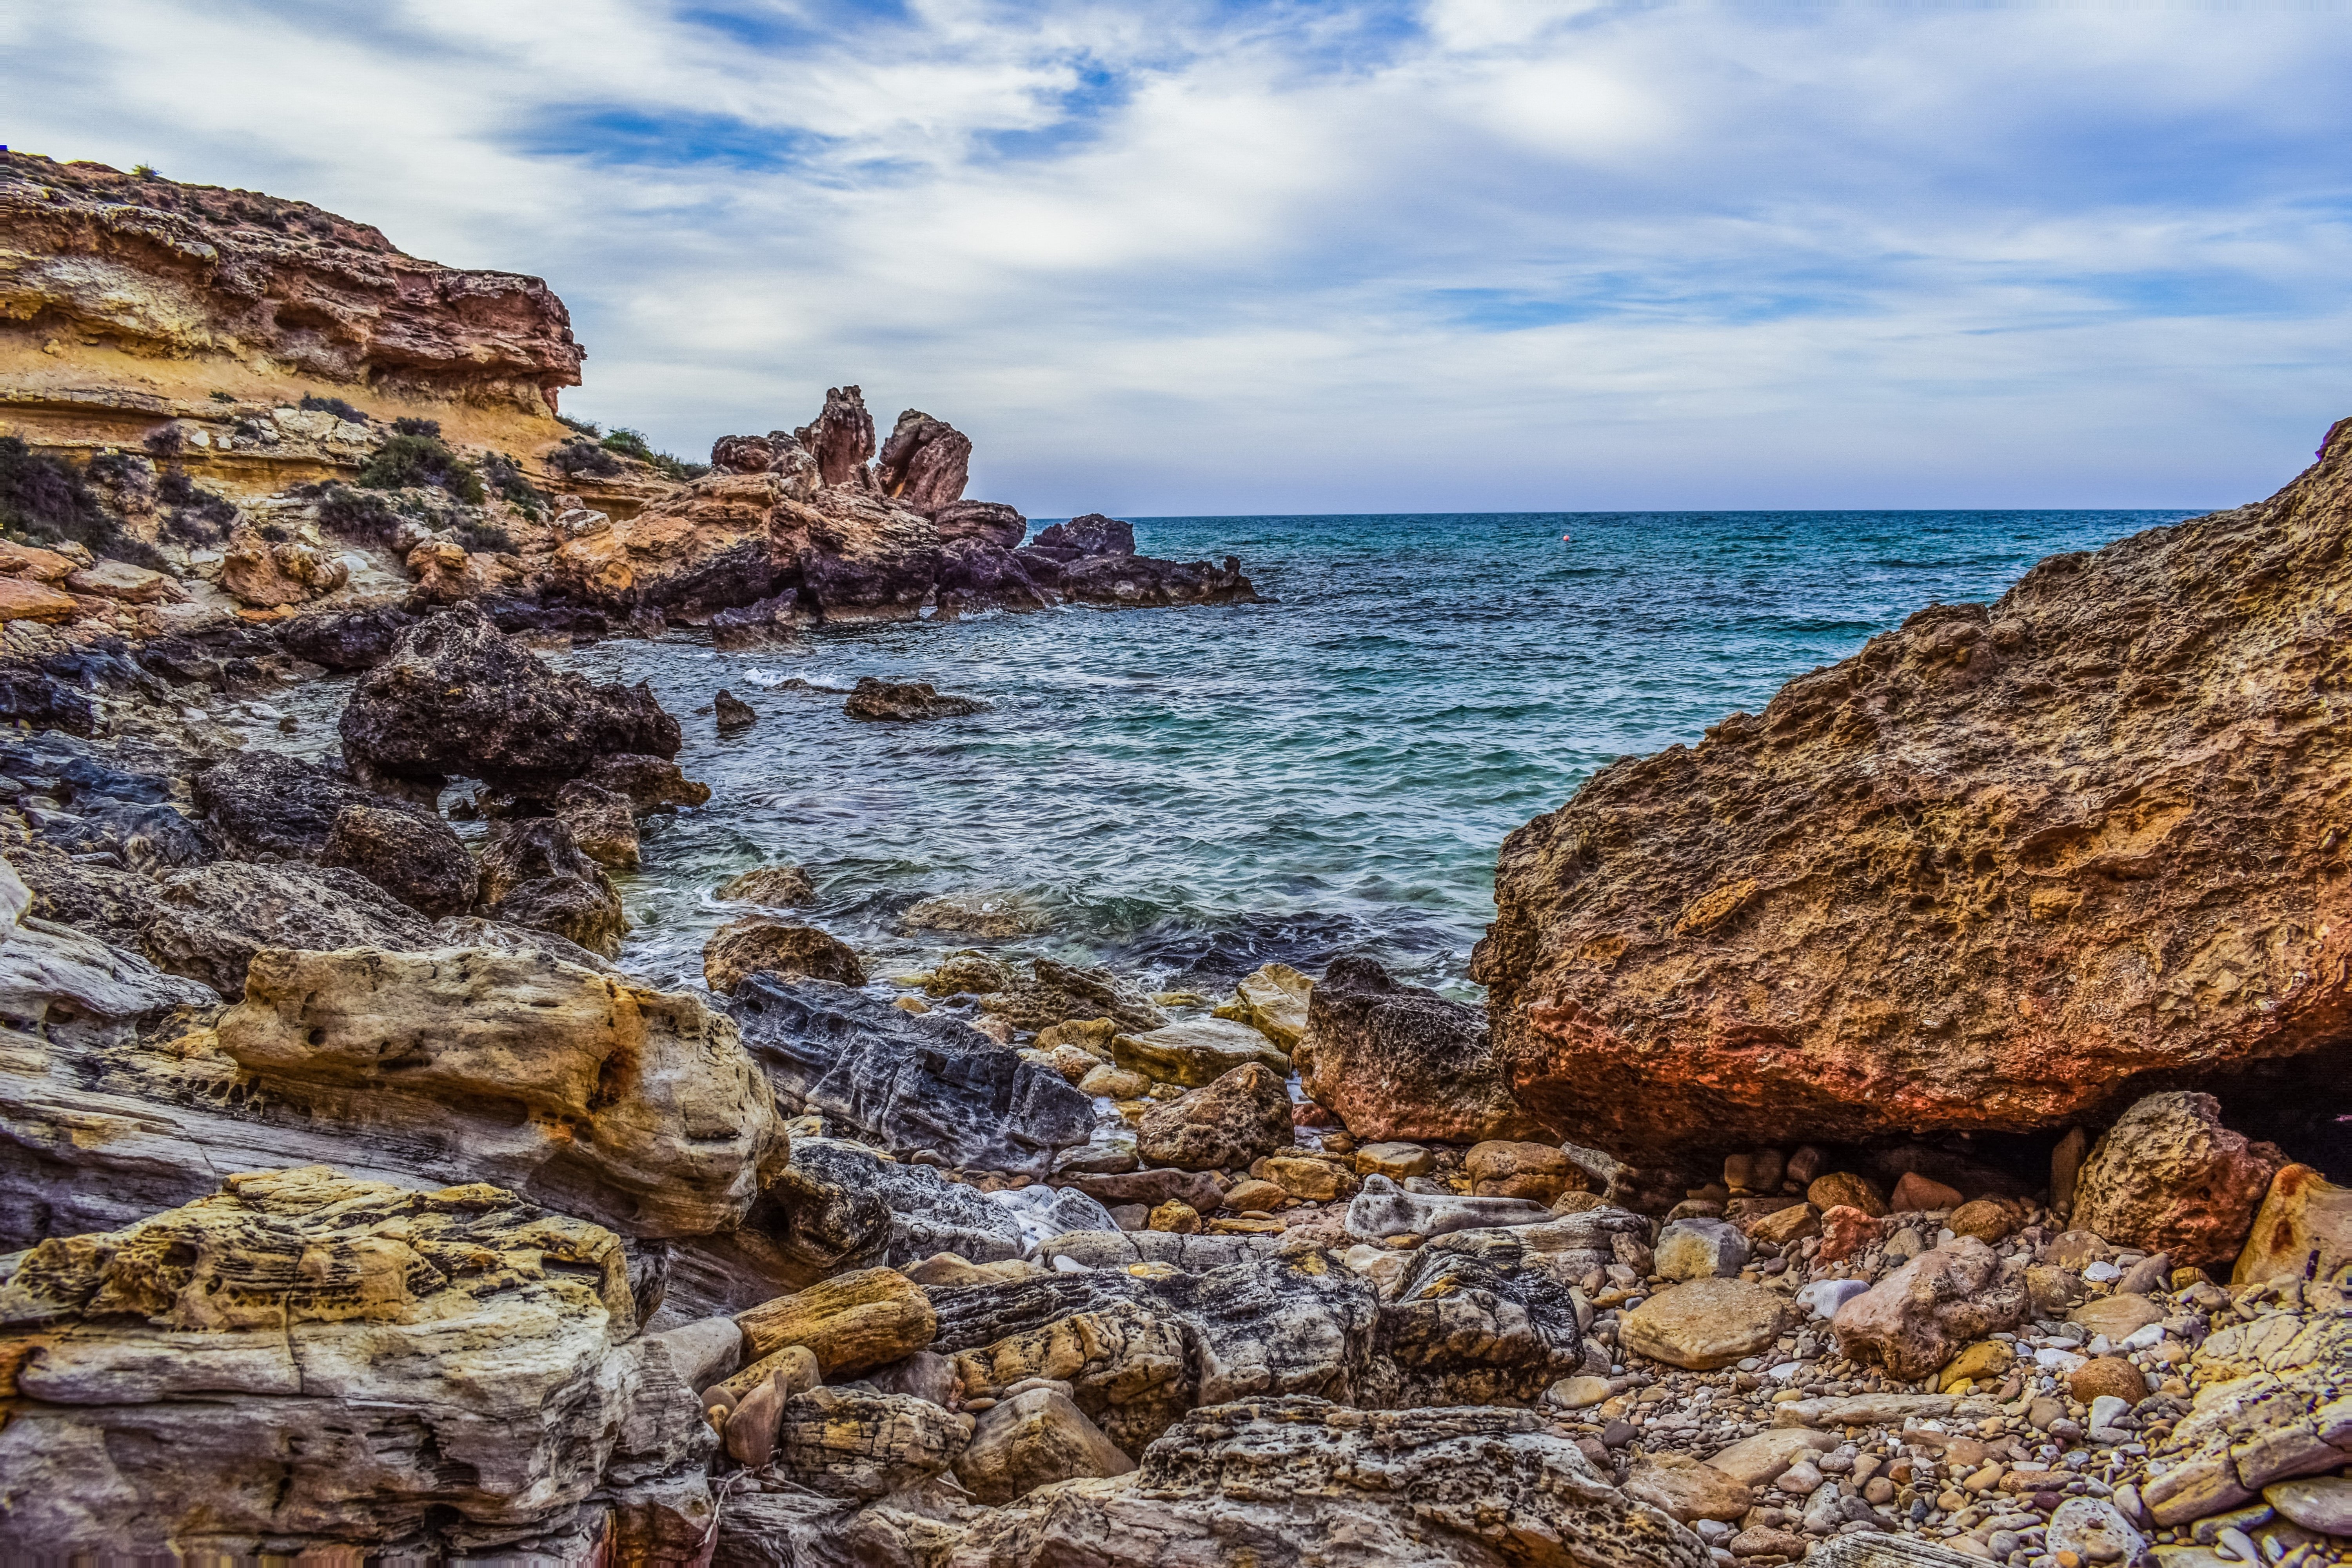
beach, landscape, sea, coast, water, nature, rock, ocean, shore, wave, coastline, formation, cliff, cove, bay, terrain, material, body of water, stones, geology, rocky coast, cyprus, cape, landform, kapparis